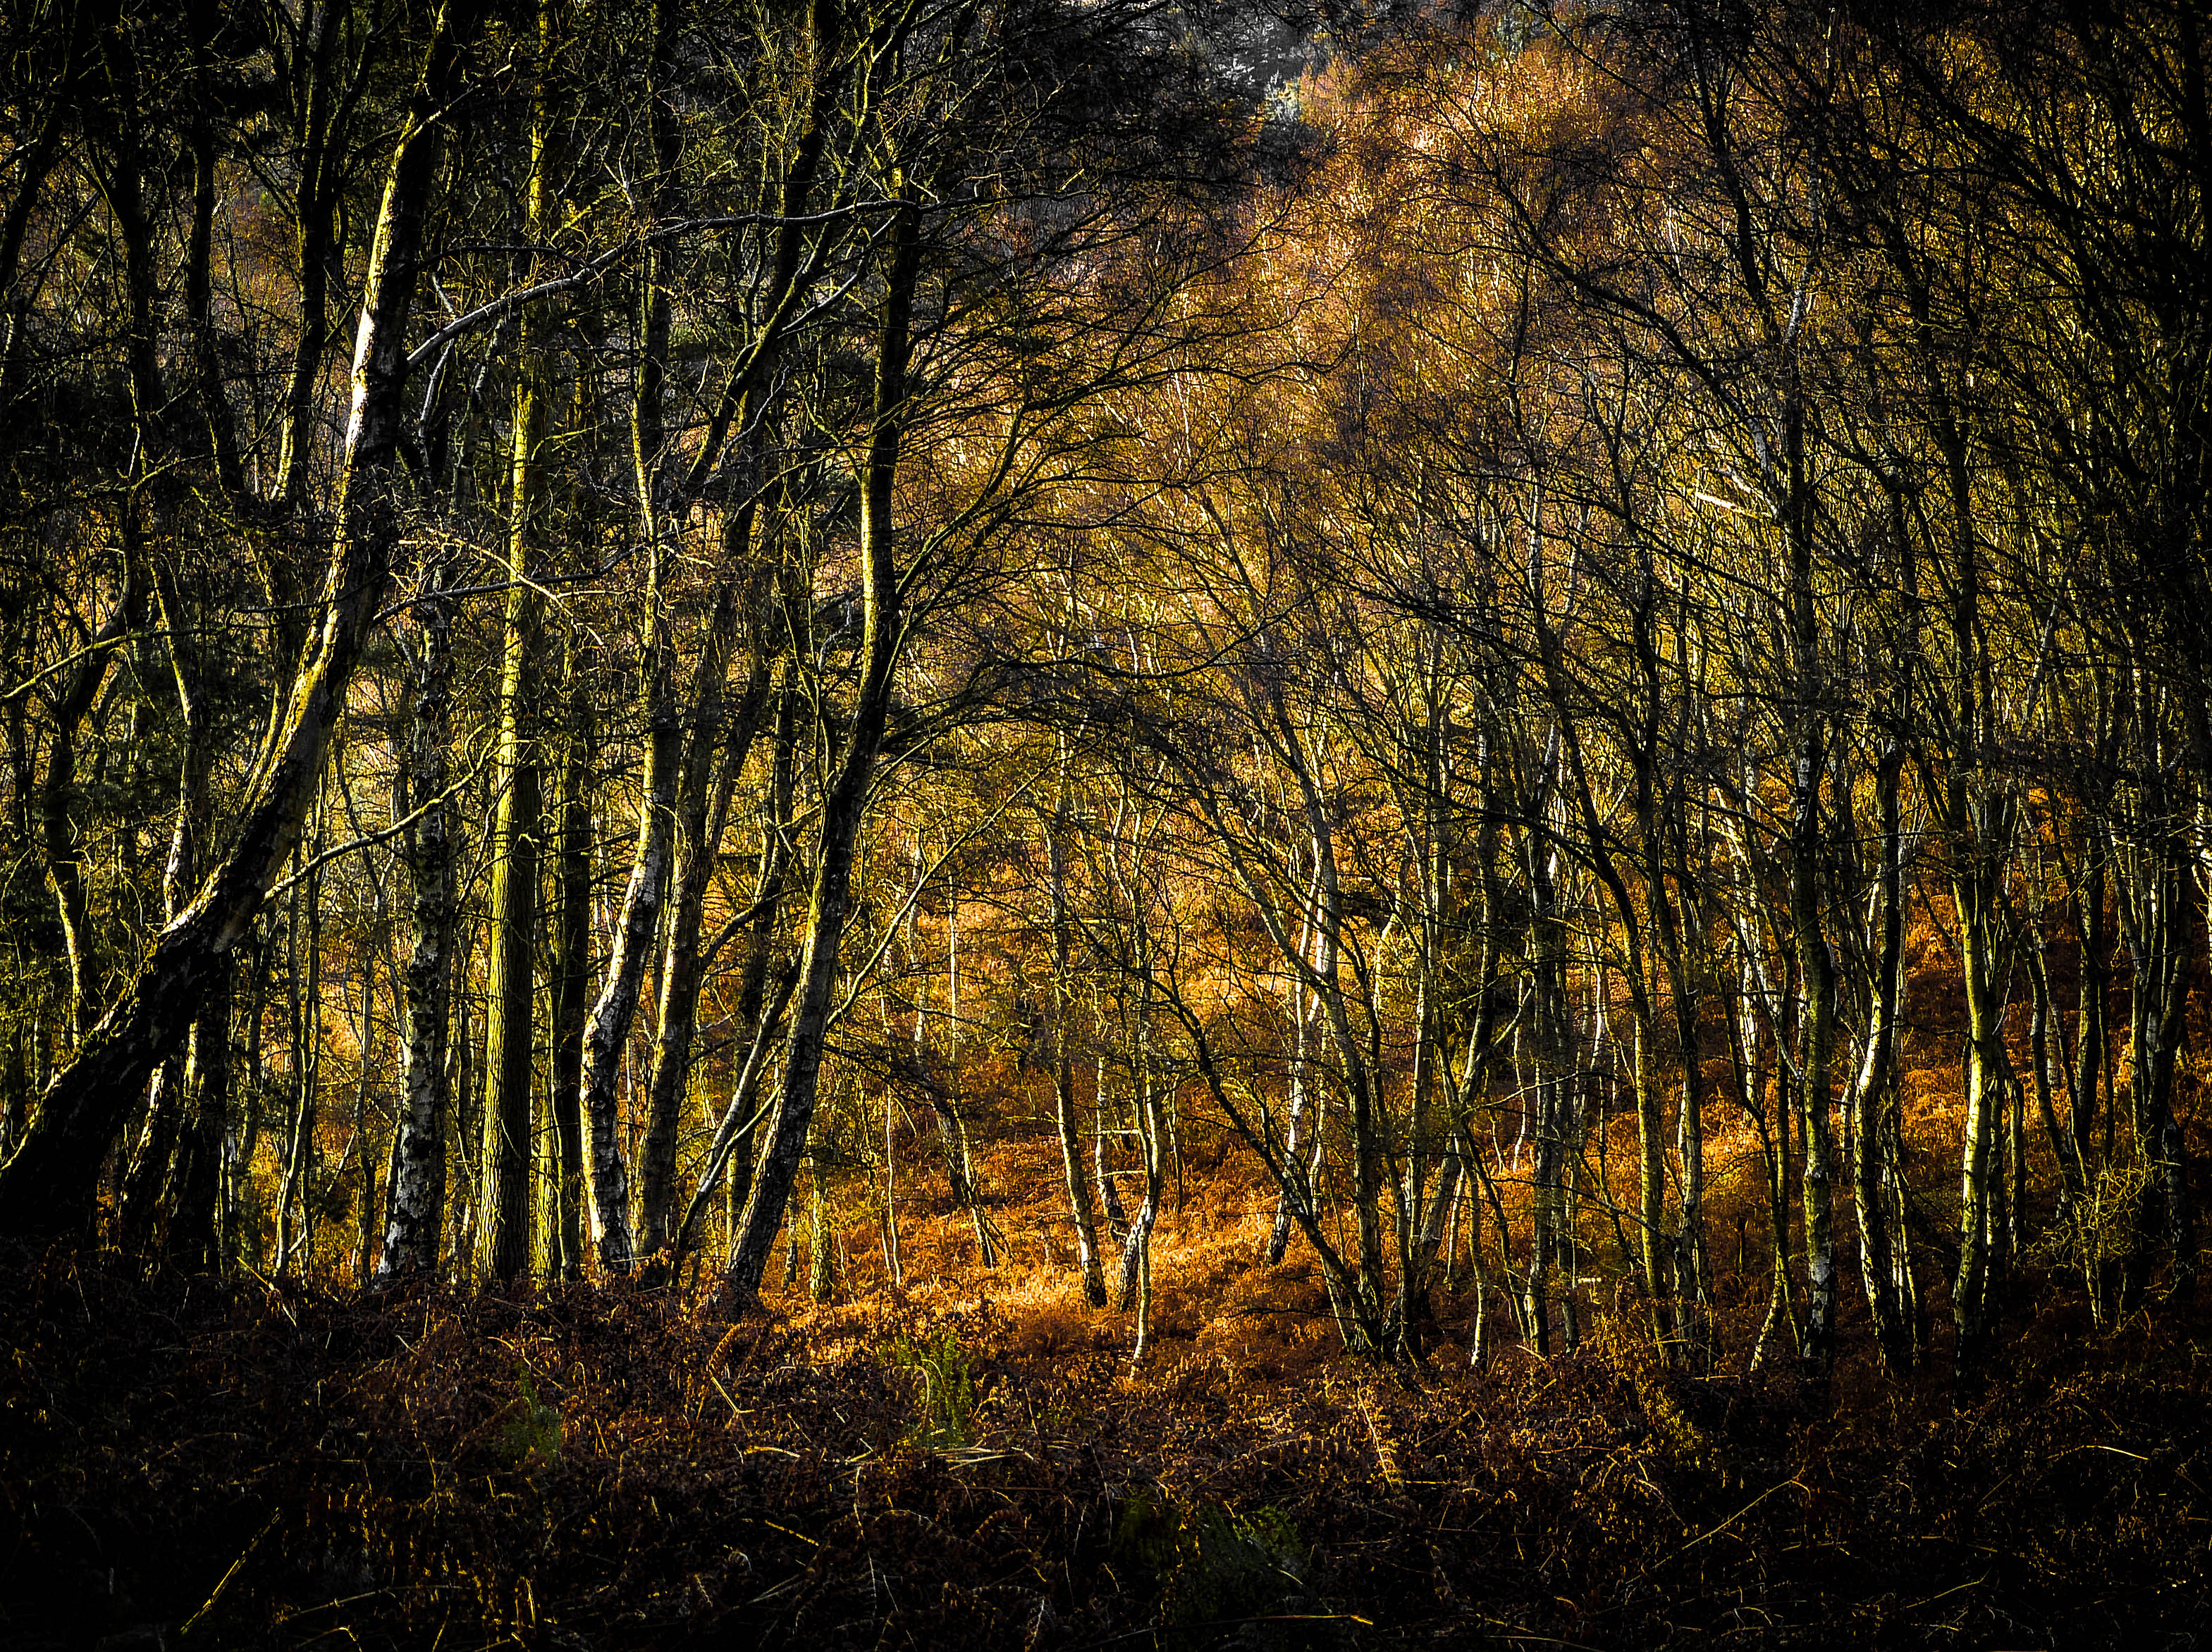
tree, nature, forest, wilderness, branch, plant, sunlight, morning, leaf, moody, dark, autumn, darkness, season, deciduous, woodland, habitat, ecosystem, cannockchase, localphotos, natural environment, atmospheric phenomenon, woody plant, temperate broadleaf and mixed forest